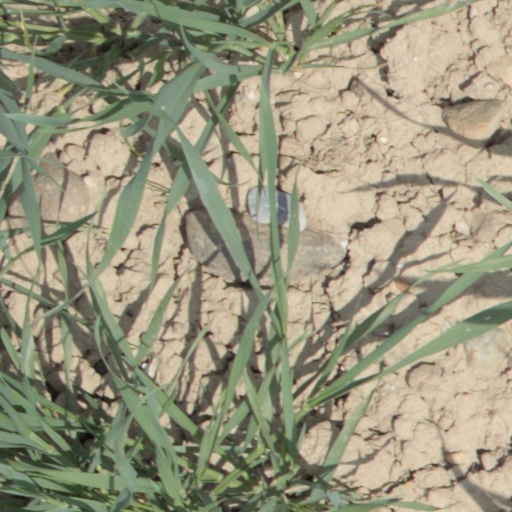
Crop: wheat